Eggplant

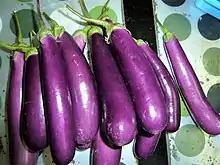
Long purple eggplants

All the "aubergine"-type names have the same origin, in the Dravidian languages. Modern descendants of this ancient Dravidian word include Malayalam "vaṟutina" and Tamil "vaṟutuṇai".